Redland City

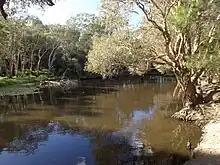
Hilliards Creek, flowing from Moreton Bay, separating the suburbs of Wellington Point (left) and Ormiston (right)

In April 2013, the Redland City Council illegally cleared vegetation from public land on the foreshores of Moreton Bay. The council has been required by the State Government to restore the cleared vegetation and install signage about the restoration. Trees felled included many sheoaks.